1918 protest in Zagreb

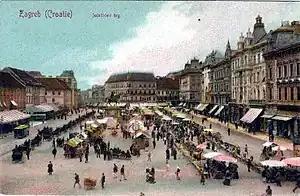
Ban Jelačić Square (pictured in 1880) is the central square in Zagreb.

On 3 December, the National Council promulgated the Unification Act. In cooperation with Zagreb's local authorities, it sponsored several public celebrations of unification to match the mass celebrations of declaration of independence of the State of Slovenes, Croats and Serbs from Austria-Hungary from late October. According to historian Rudolf Horvat, the festivities were organised carelessly and some behaviour offended "everything held dear and sacred by the Croatian people". The same day, there were reports from the nearby town of Bjelovar that the army troops stationed there were mutinous after the unification was announced. A National Council representative in the town reported that the soldiers were shouting slogans against the King and cheering on republicanism. Kućak and Petrović informed the deputy defence commissioner of the National Council Nikola Winterhalter of the pro-republican mood in the troops stationed in Zagreb barracks.